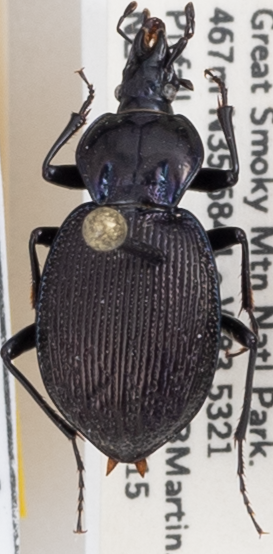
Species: Sphaeroderus stenostomus lecontei
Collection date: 2018-05-15
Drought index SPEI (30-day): -1.01
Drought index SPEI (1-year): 0.17
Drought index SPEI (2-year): -0.46